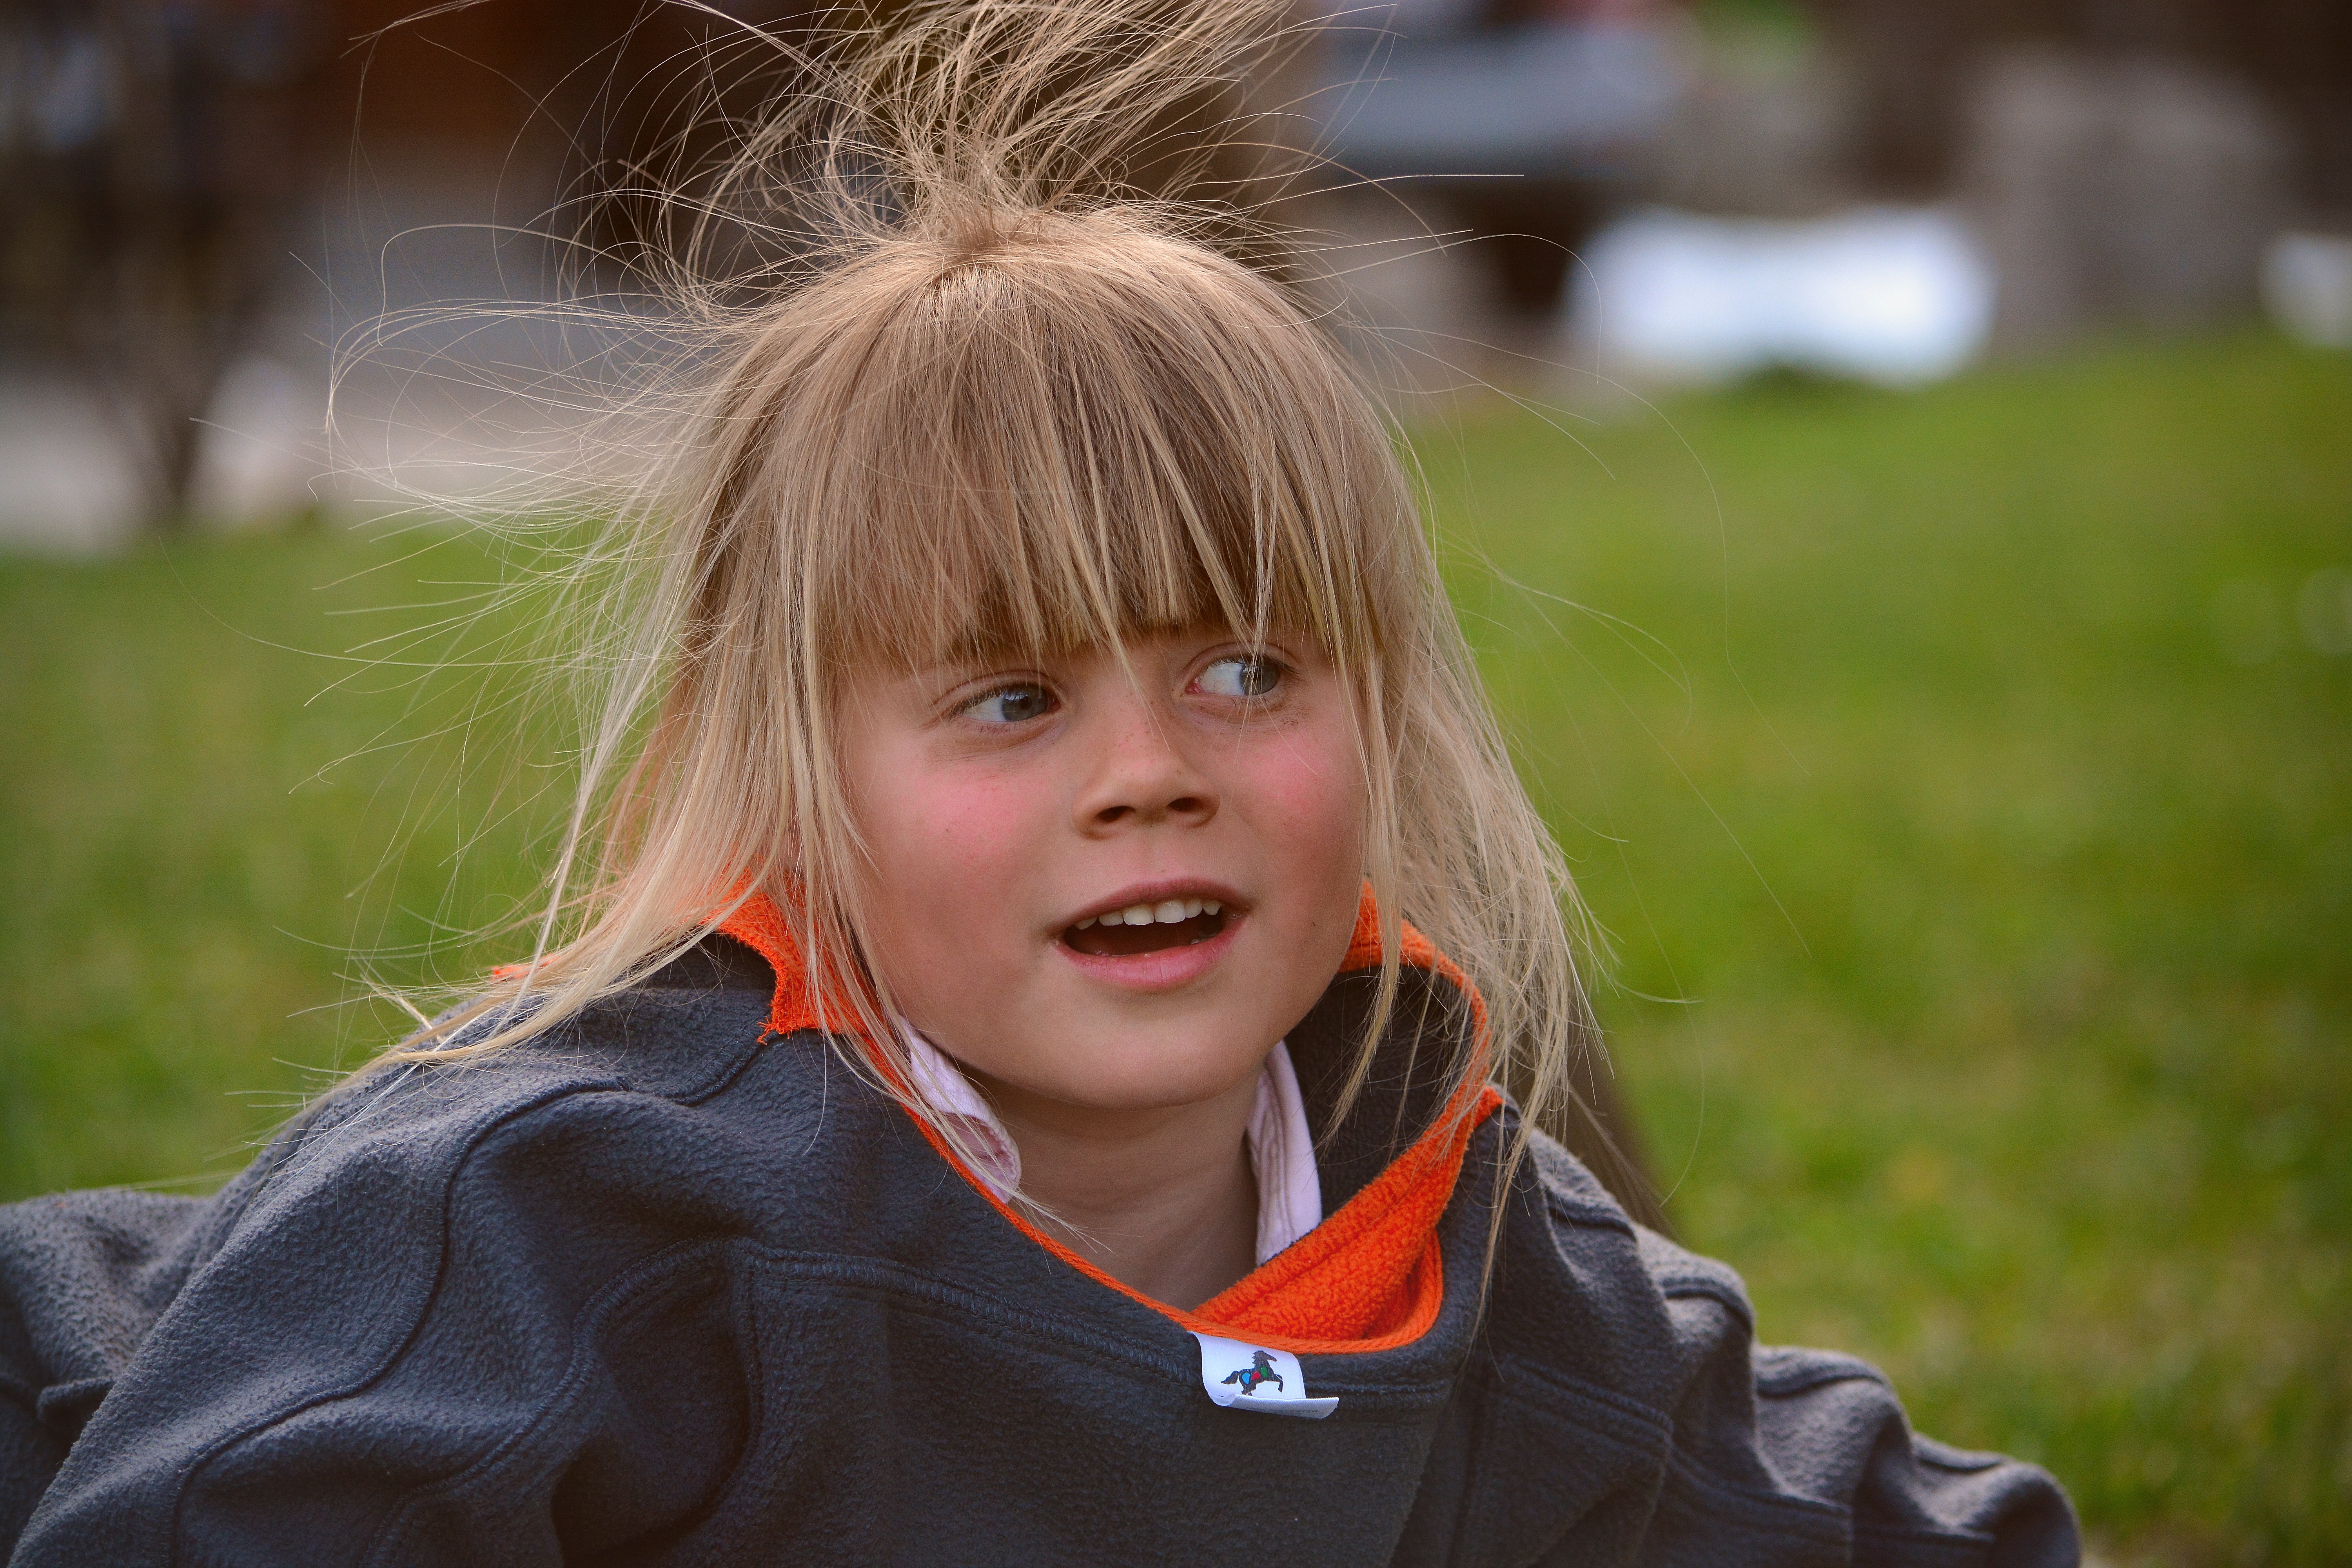
person, people, girl, woman, hair, wind, portrait, autumn, child, lady, facial expression, smile, toddler, eye, head, skin, beauty, blond, emotion, surprised, portrait photography, stick out